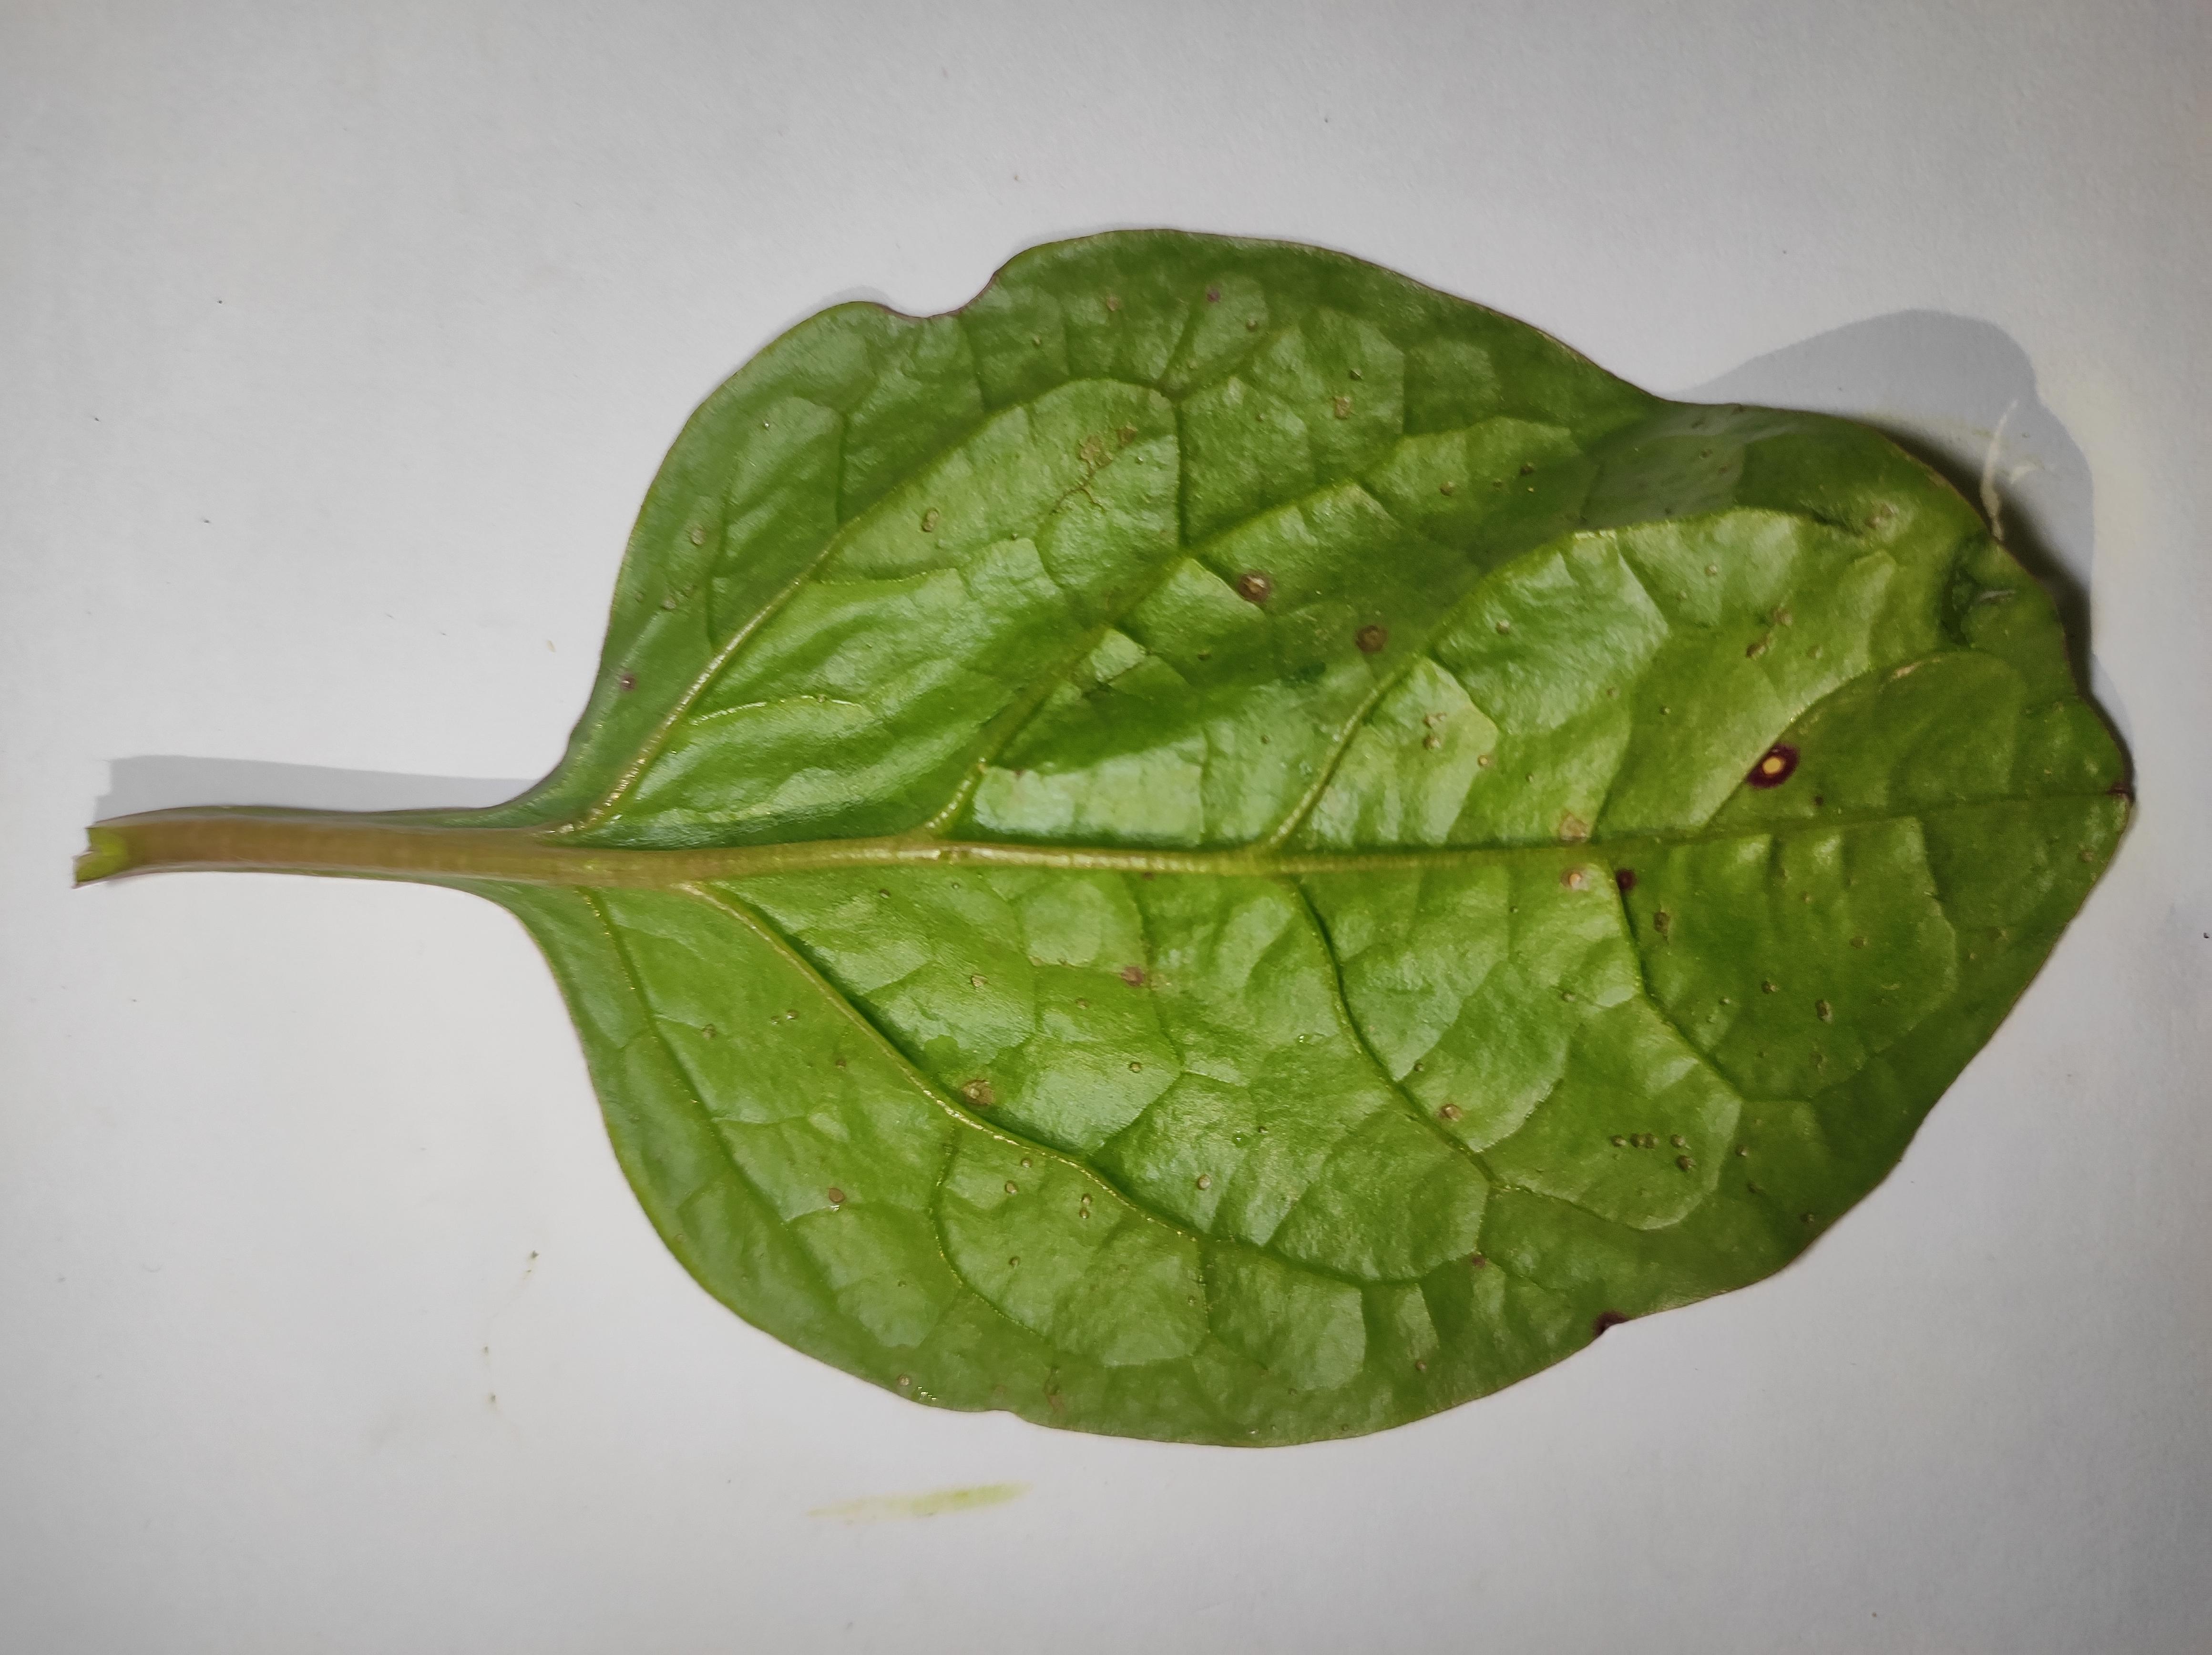
Label: anthracnose_leaf_spot